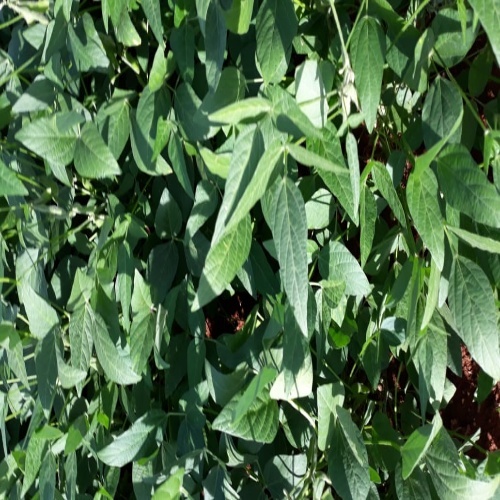
Label: Healthy